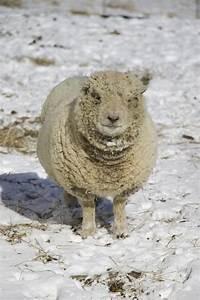
sheep